Chagny, Ardennes

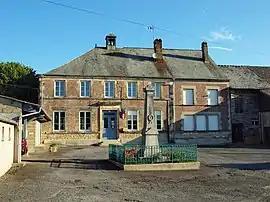
The town hall in Chagny

Chagny is a commune in the Ardennes department in northern France.